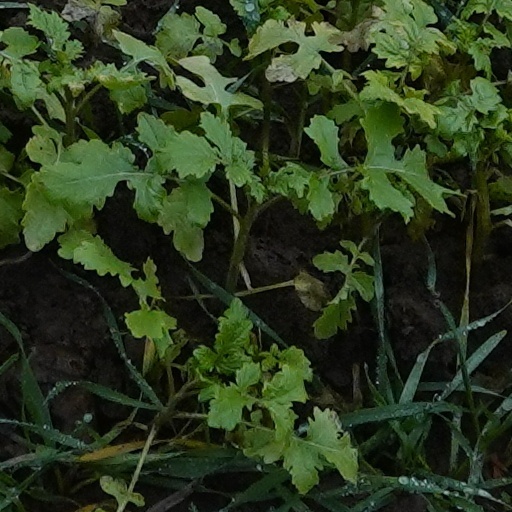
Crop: wheat